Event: Ecuador Earthquake
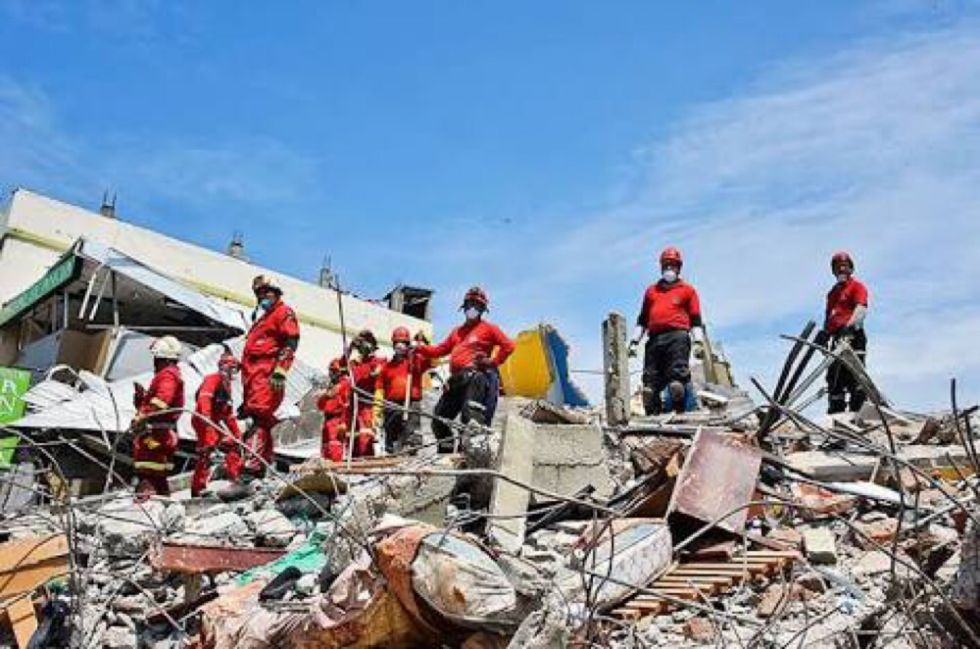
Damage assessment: damage